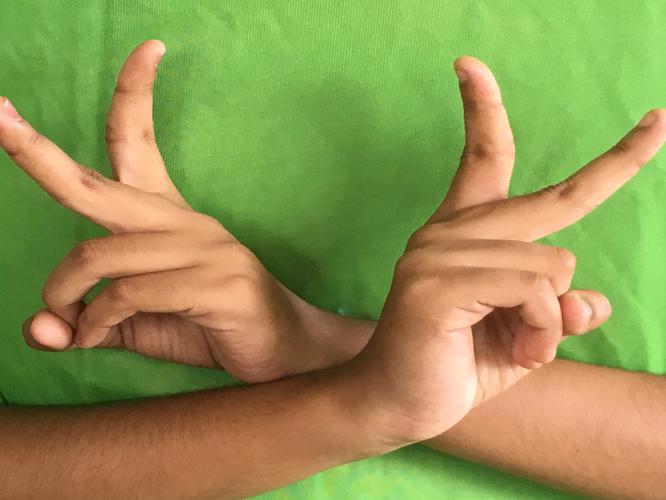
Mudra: Kartariswastika
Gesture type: double_hand